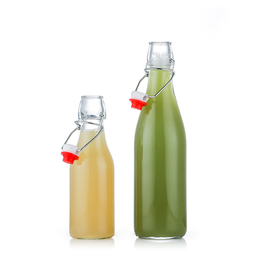
Label: bottles